Gang

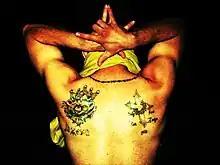
Latin King gang member showing his gang tattoo, a lion with a crown, and signifying the 5 point star with his hands

Many types of gangs make up the general structure of an organized group. Understanding the structure of gangs is a critical skill to defining the types of strategies that are most effective with dealing with them, from the at-risk youth to the gang leaders. Not all individuals who display the outward signs of gang membership are actually involved in criminal activities. An individual's age, sexual identity, physical structure, ability to fight, willingness to commit violence, and arrest record are often principal factors in determining where an individual stands in the gang hierarchy; how money derived from criminal activity and ability to provide for the gang also impacts the individual's status within the gang. The structure of gangs varies depending primarily on size, which can range from five or ten to thousands. Many of the larger gangs break up into smaller groups, cliques or sub-sets (these smaller groups can be called "sets" in gang slang.) The cliques typically bring more territory to a gang as they expand and recruit new members. Most gangs operate informally with leadership falling to whoever takes control; others have distinct leadership and are highly structured, which resembles more or less a business or corporation.